Sky position (RA, Dec in degrees): 208.134, 12.856
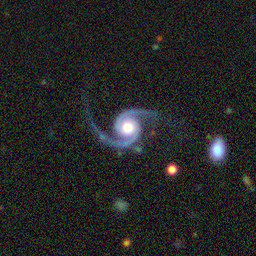
Galaxy morphology: Unbarred Loose Spiral Galaxies